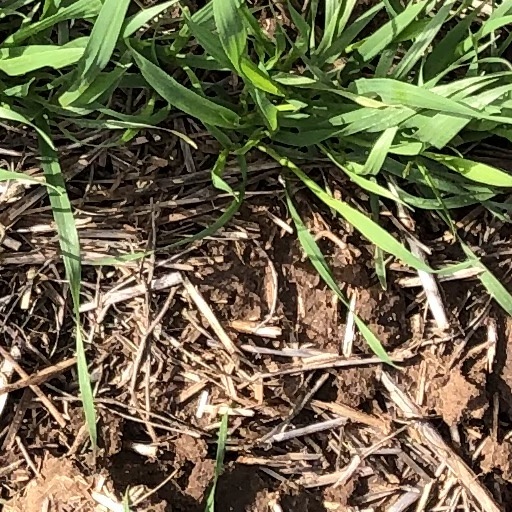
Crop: wheat